Hardyston Quartzite

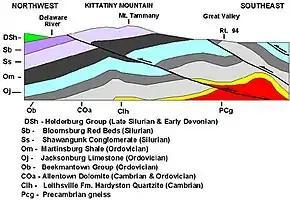
Kittatinny Mountain cross section, including the Hardyston Quartzite

The Cambrian Hardyston Formation or Hardyston Quartzite is a mapped bedrock unit in Pennsylvania and New Jersey.